T-Mobile (brand)

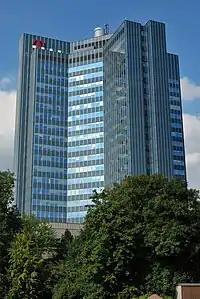
Telekom Tower Dortmund in Dortmund, Germany

Germany's initial mobile communications services were radiotelephone systems that were owned and operated by the state postal monopoly, "Deutsche Bundespost". These early mobile communications networks were referred to as the "A" and "B" networks.